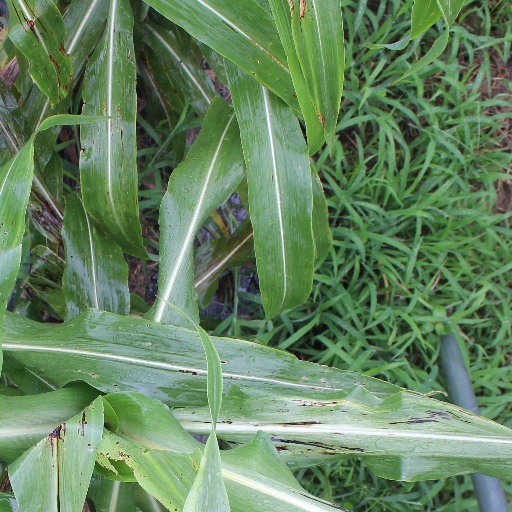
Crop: sorghum